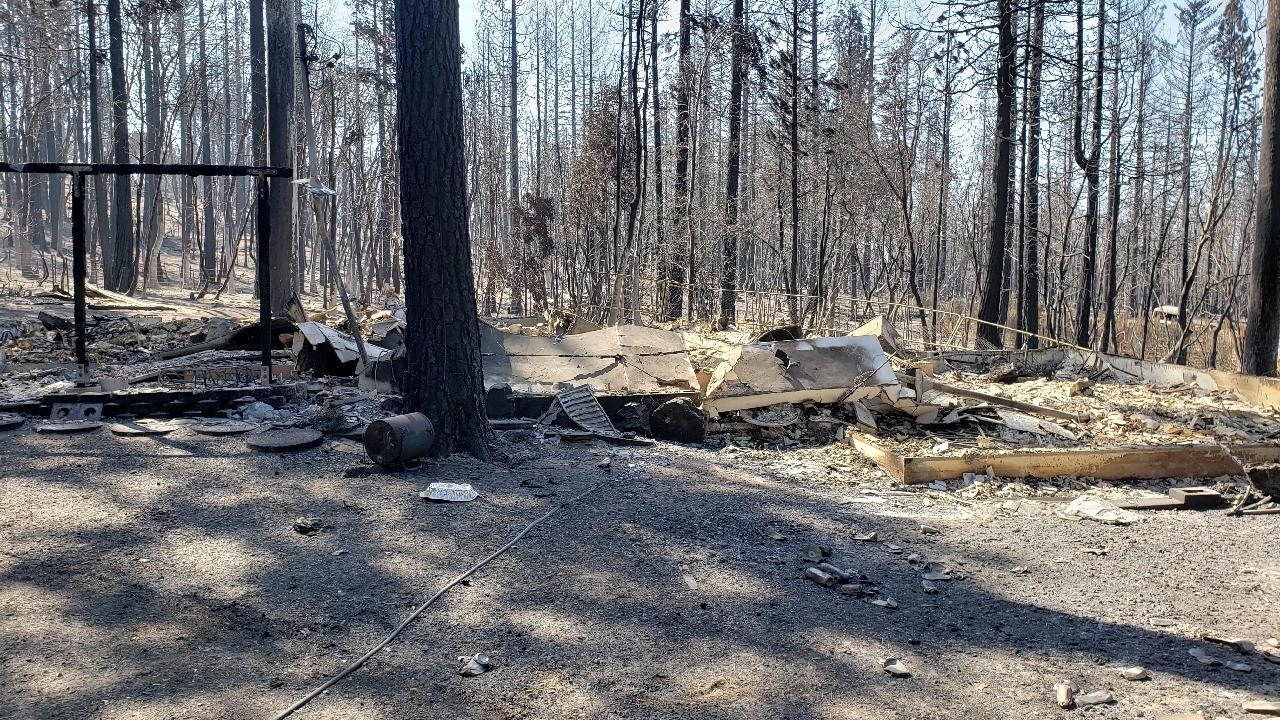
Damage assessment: destroyed